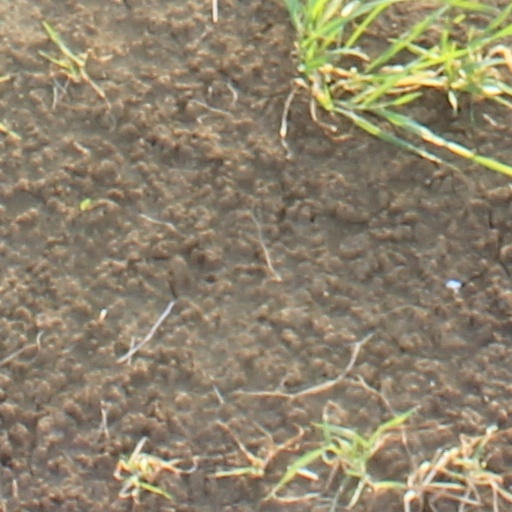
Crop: wheat